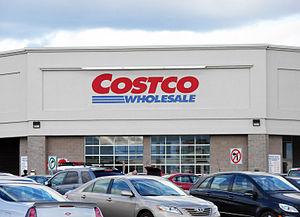
Costco Wholesale Corporation est une société de commerce de détail opérant une chaîne de distribution fonctionnant sur le principe de club-entrepôt avec adhésion. Opérant 715 entrepôts à travers le monde en 2016, son siège social est situé à Issaquah, État de Washington, aux États-Unis.